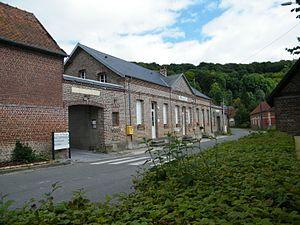
Mairie.
Barly est une commune française située dans le département de la Somme en région Hauts-de-France.